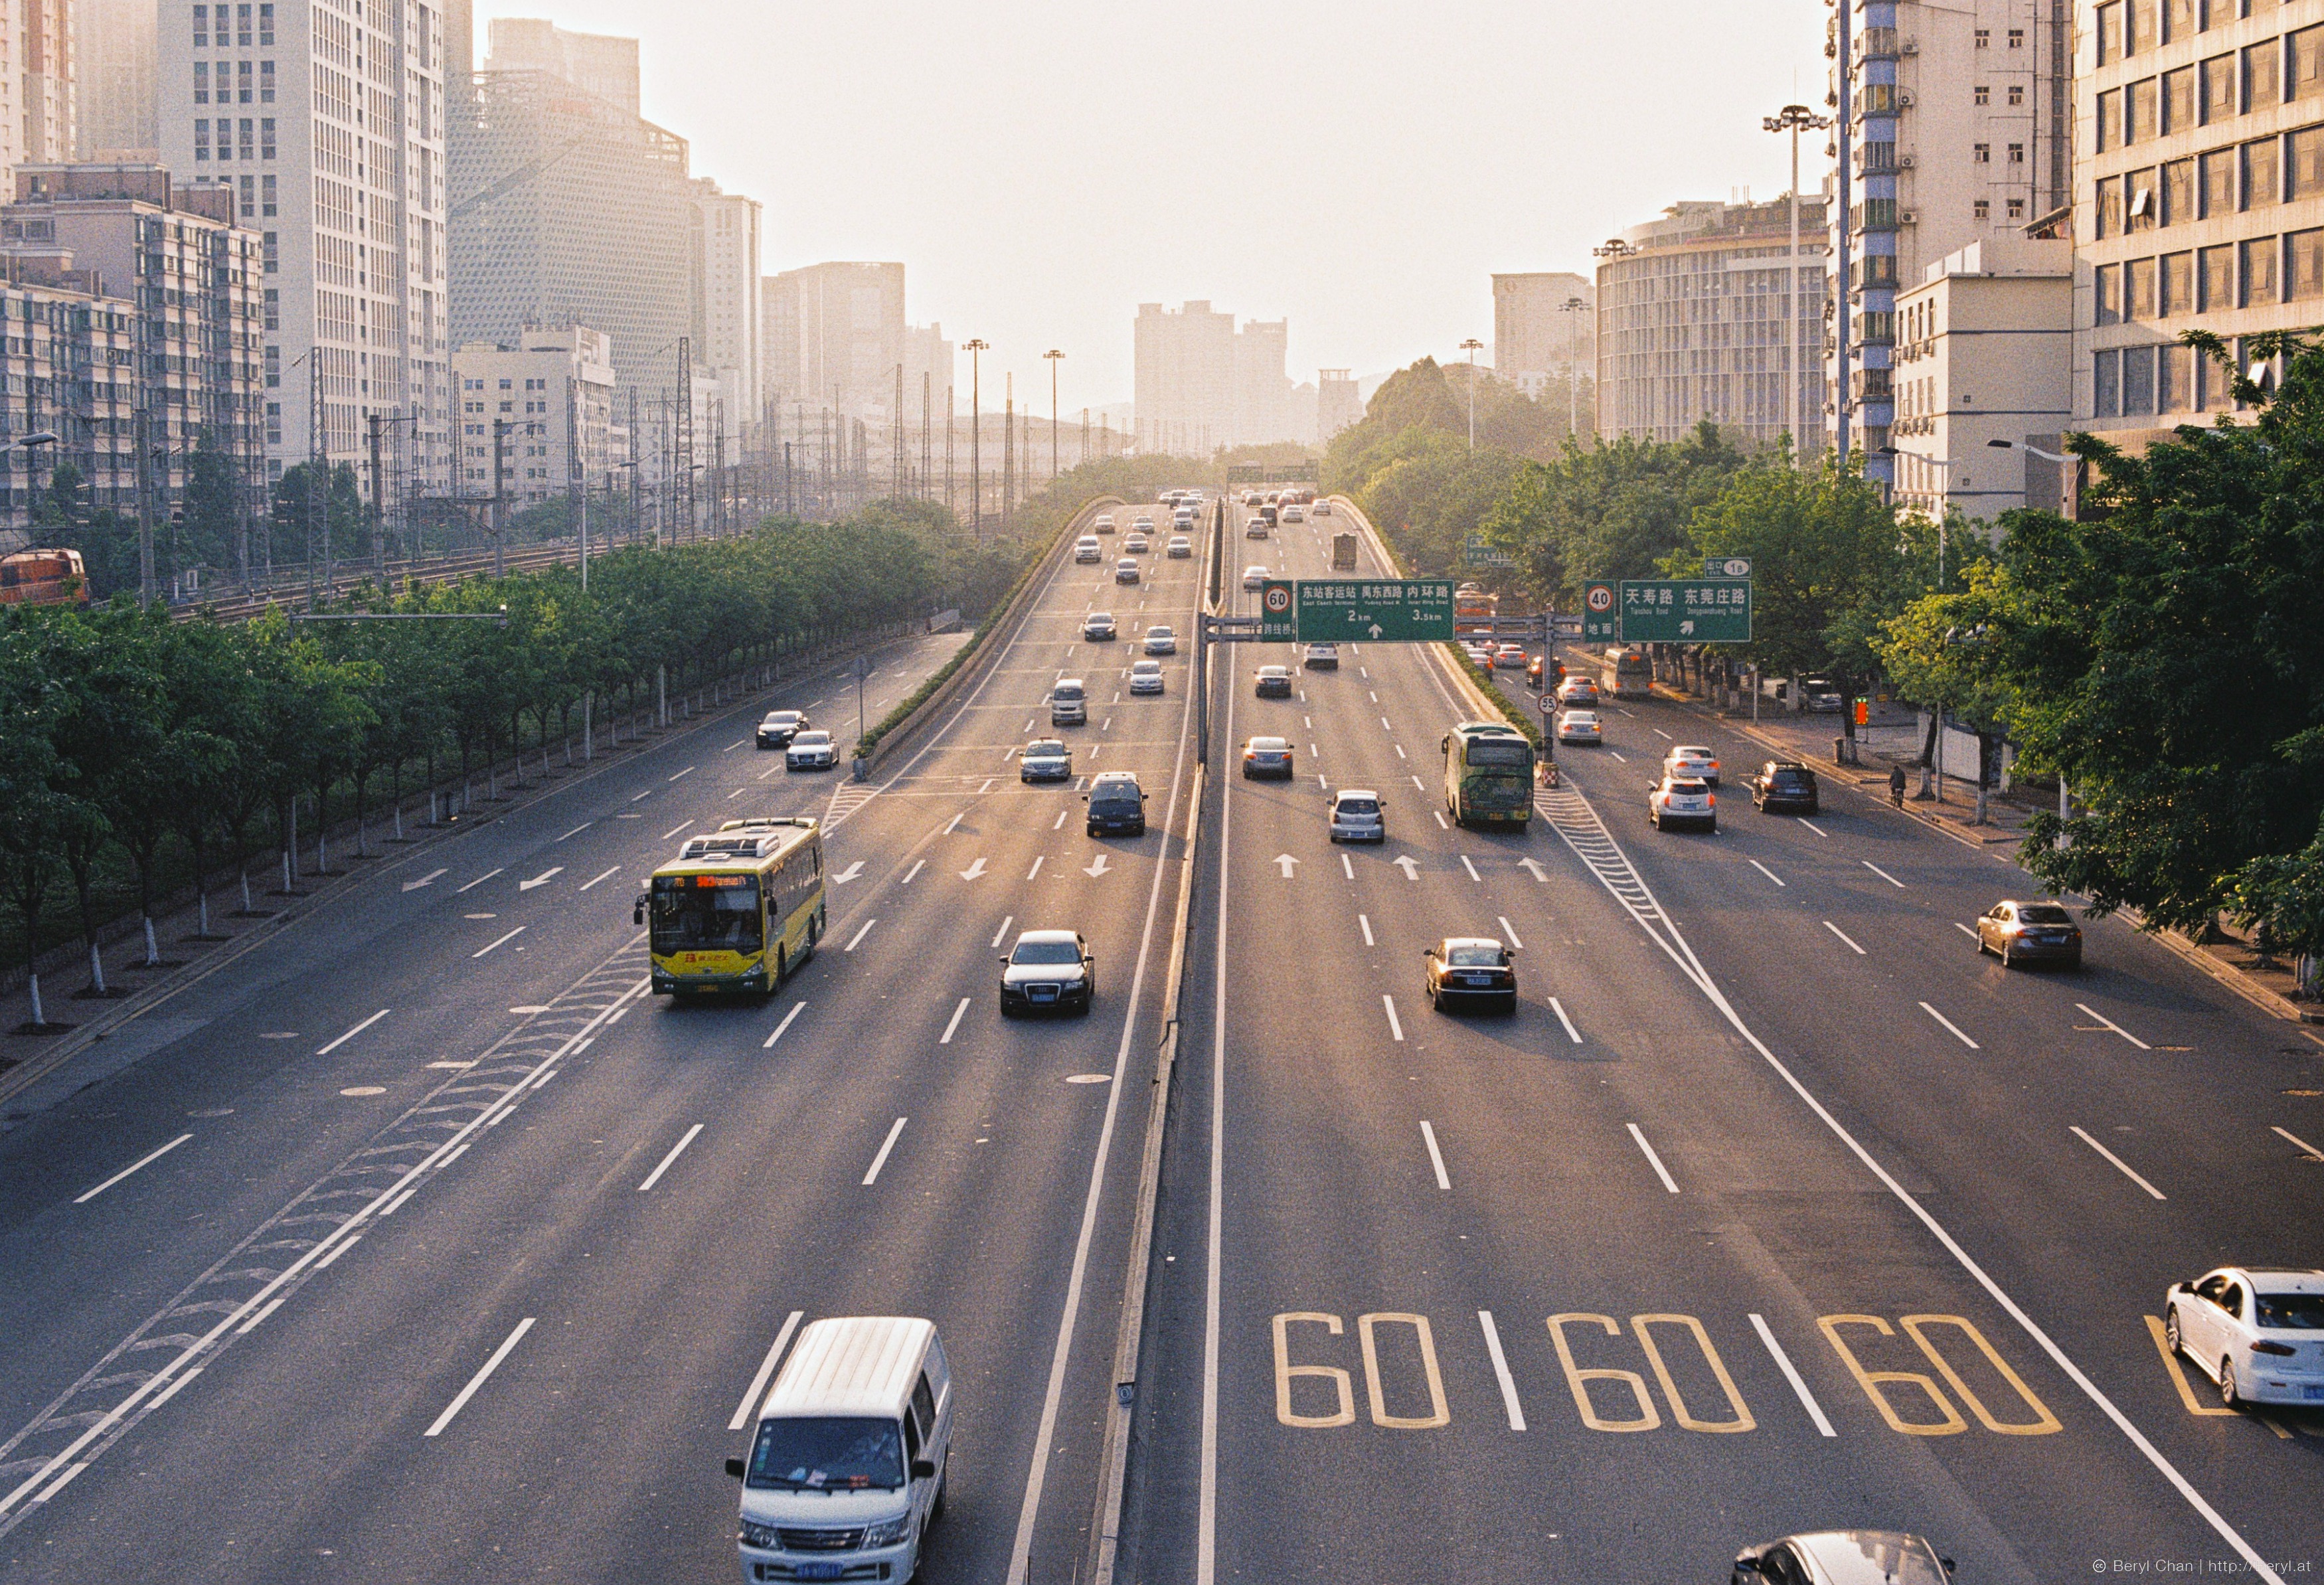
landscape, pedestrian, road, traffic, street, highway, city, urban, film, cityscape, downtown, dusk, fujifilm, golden, color, nikon, intersection, lane, 50mm, infrastructure, cars, canton, china, nikonf3, guangzhou, c200, f3, neighbourhood, road surface, urban area, residential area, metropolitan area, nonbuilding structure, controlled access highway